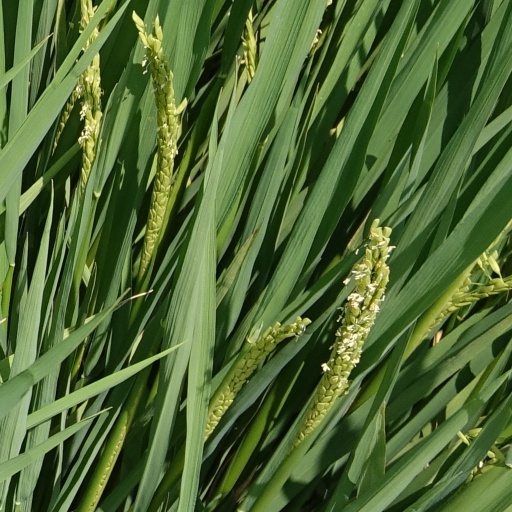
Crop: rice